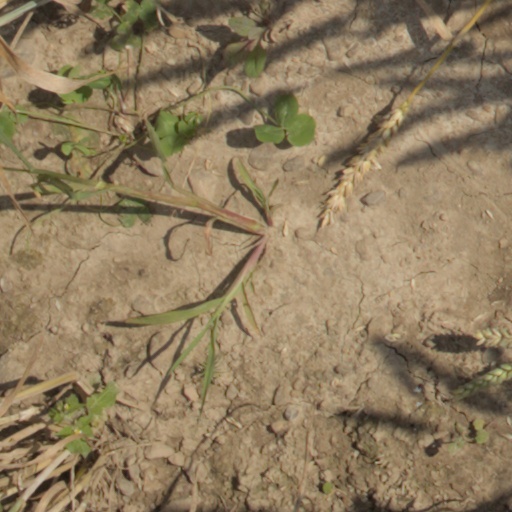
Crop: wheat